Netrikann

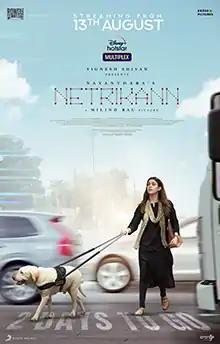
Official release poster

Netrikann is a 2021 Indian Tamil-language crime thriller film directed and co-written by Milind Rau. The film stars Nayanthara with Ajmal Ameer, K. Manikandan, and Saran Shakthi in supporting roles. A remake of the 2011 South Korean film "Blind", it centres around a blind police officer in search of a serial killer. The film is produced by Vignesh Shivan and Hyunwoo Thomas Kim under Rowdy Pictures, and Kross Pictures, a multinational film and television production company. "Netrikann" was released on 13 August 2021 on the streaming service Disney+ Hotstar.